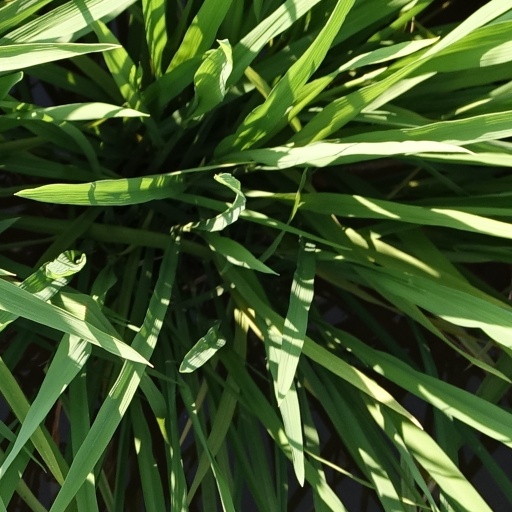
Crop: rice